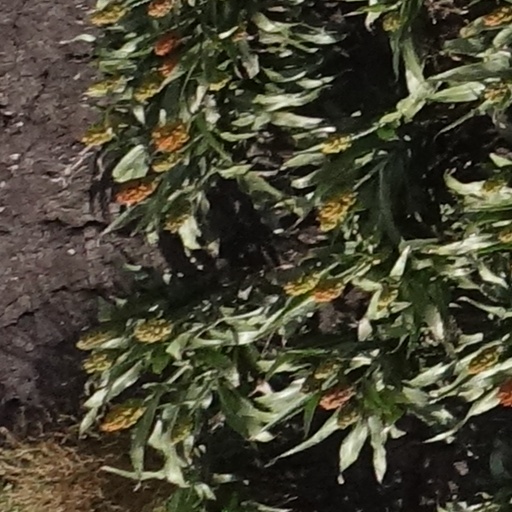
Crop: sorghum